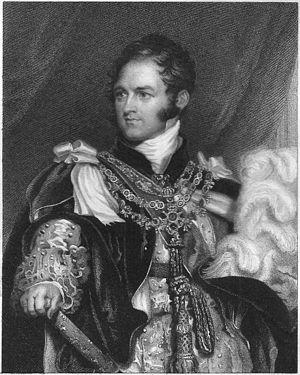
S.A.R. le prince Léopold, prince du Royaume-Uni, prince de Saxe-Cobourg-Saalfeld, duc de Saxe, futur roi Léopold
L'unionisme ou union des oppositions est un mouvement politique belge qui, avant et après la révolution de 1830, prônait l'union des catholiques et des libéraux contre la politique du roi Guillaume Iᵉʳ des Pays-Bas. L'unionisme domina la vie politique belge jusqu'en 1848.